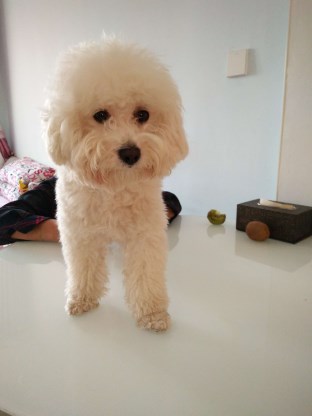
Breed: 3083-n000117-Bichon_Frise